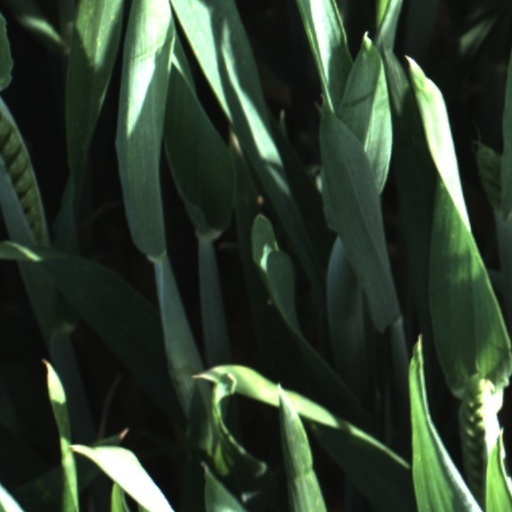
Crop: wheat